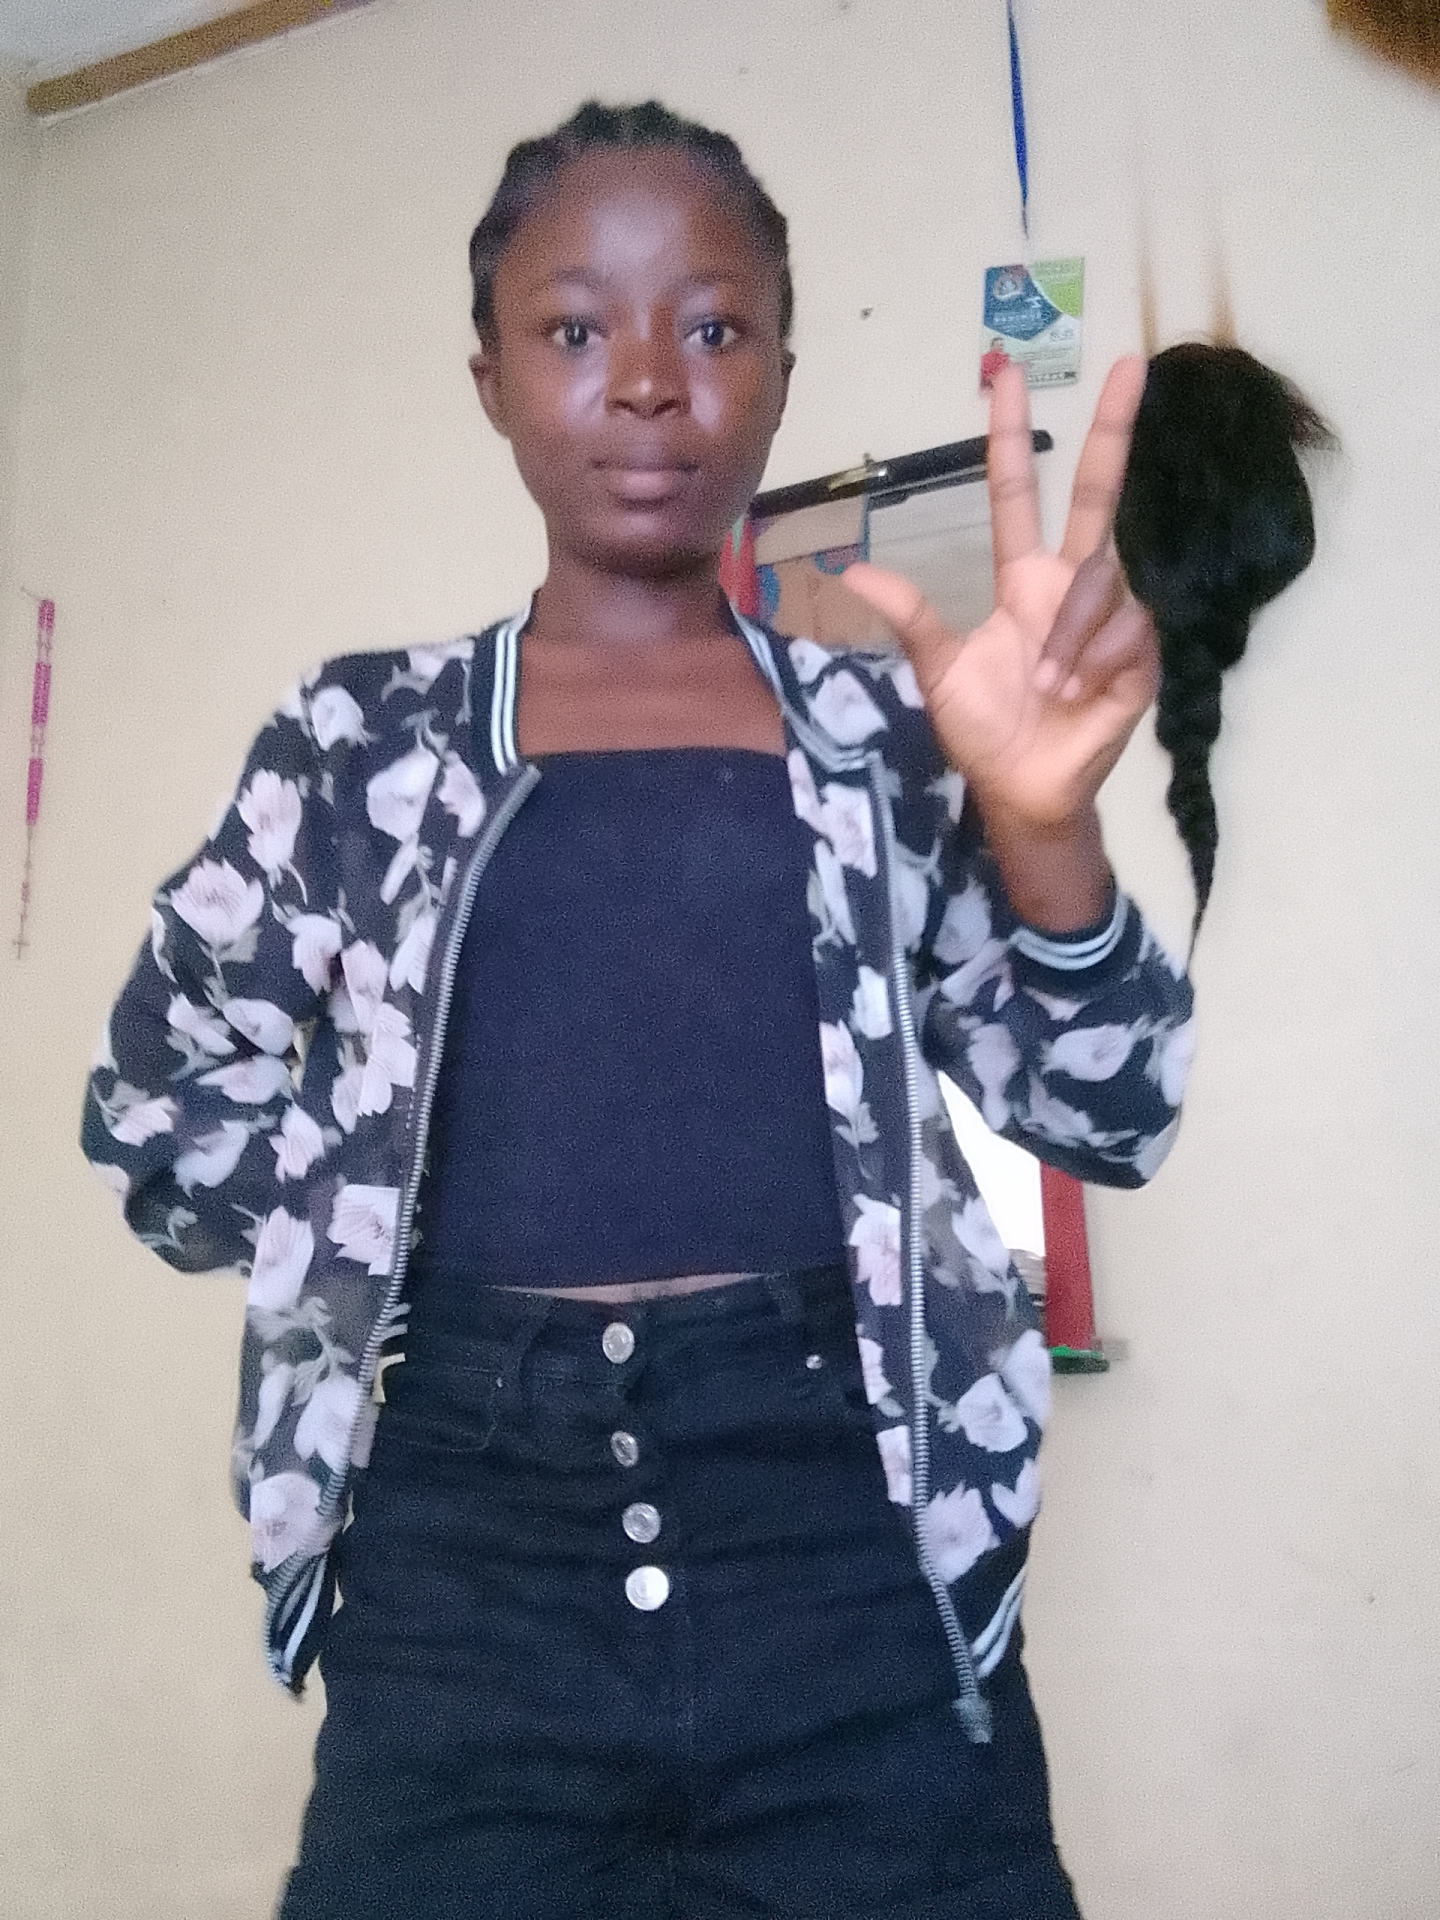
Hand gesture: three2